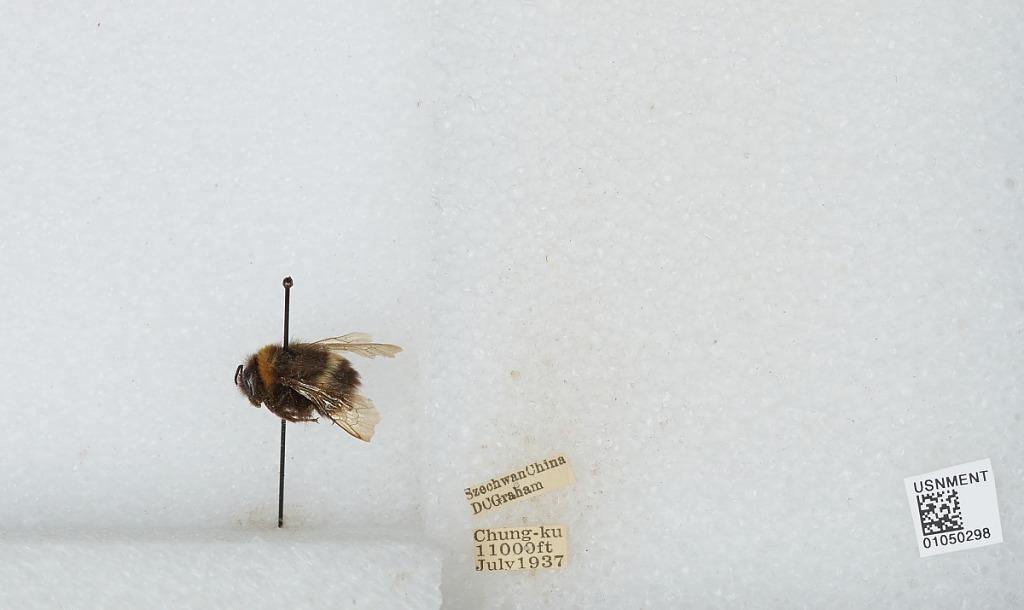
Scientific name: Bombus sp.
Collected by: D. Graham
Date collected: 1937-7-
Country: China
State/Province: Sichaun
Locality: Chung-ku